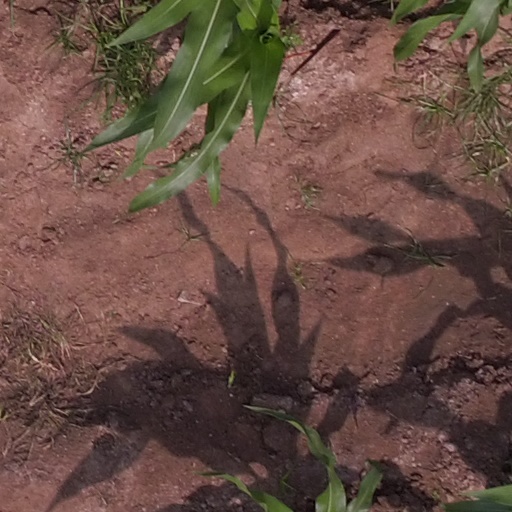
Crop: maize; corn